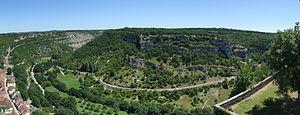
Rocamadour, Lot, FRANCE
L'Ouysse est une rivière française du Massif central qui coule dans le département du Lot, en région Occitanie. Cet affluent en rive gauche de la Dordogne entaille d'abord le causse de Gramat de profonds canyons comme à Rocamadour, puis devient souterrain sur l'essentiel de son parcours. Certaines parties sont encore inconnues et cela entraîne des incertitudes sur la longueur totale du cours d'eau.